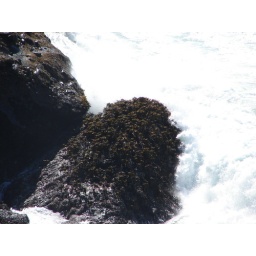
Part of the bird rock covered in kelp